Answer in natural language. Considering the relative positions, where is walnut tv stand with respect to blue two-seater sofa with green and blue cushions? Choose between the following options: above or below
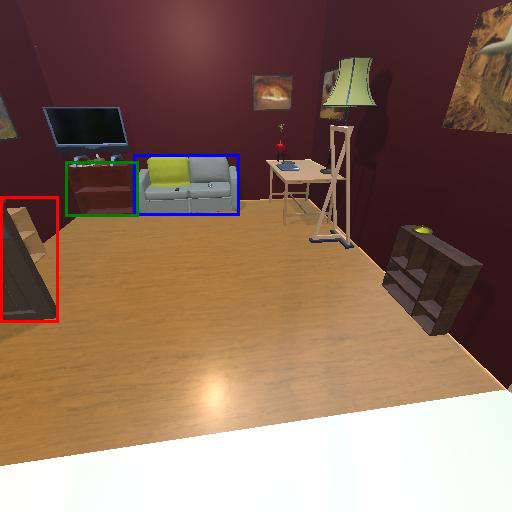
<answer>below</answer>